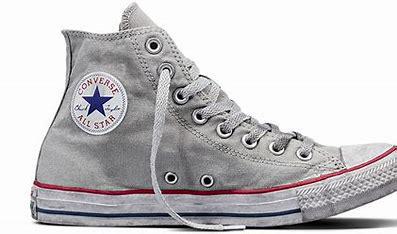
Brand: Converse
Model: Chuck Taylor All Star Canvas